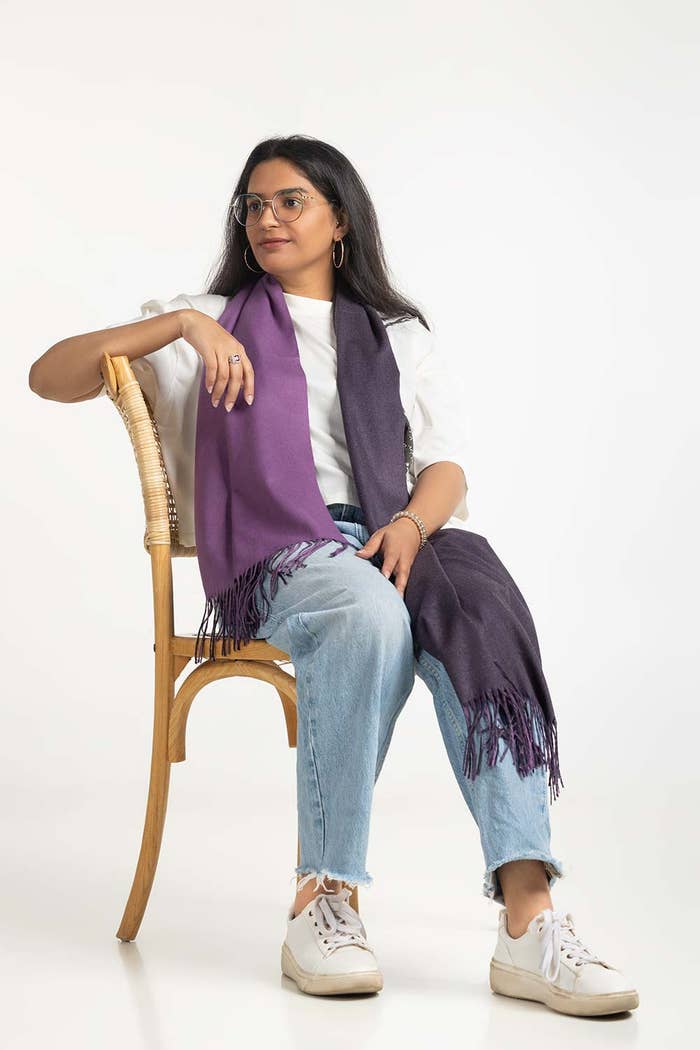
purple multi cashmere scarf